Perceval le Gallois

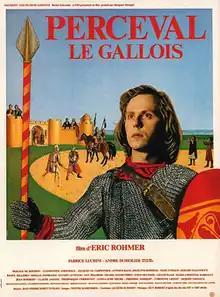
Theatrical release poster

 is a 1978 historical drama film written and directed by Éric Rohmer, based on the 12th-century Arthurian romance "Perceval, the Story of the Grail" by Chrétien de Troyes.